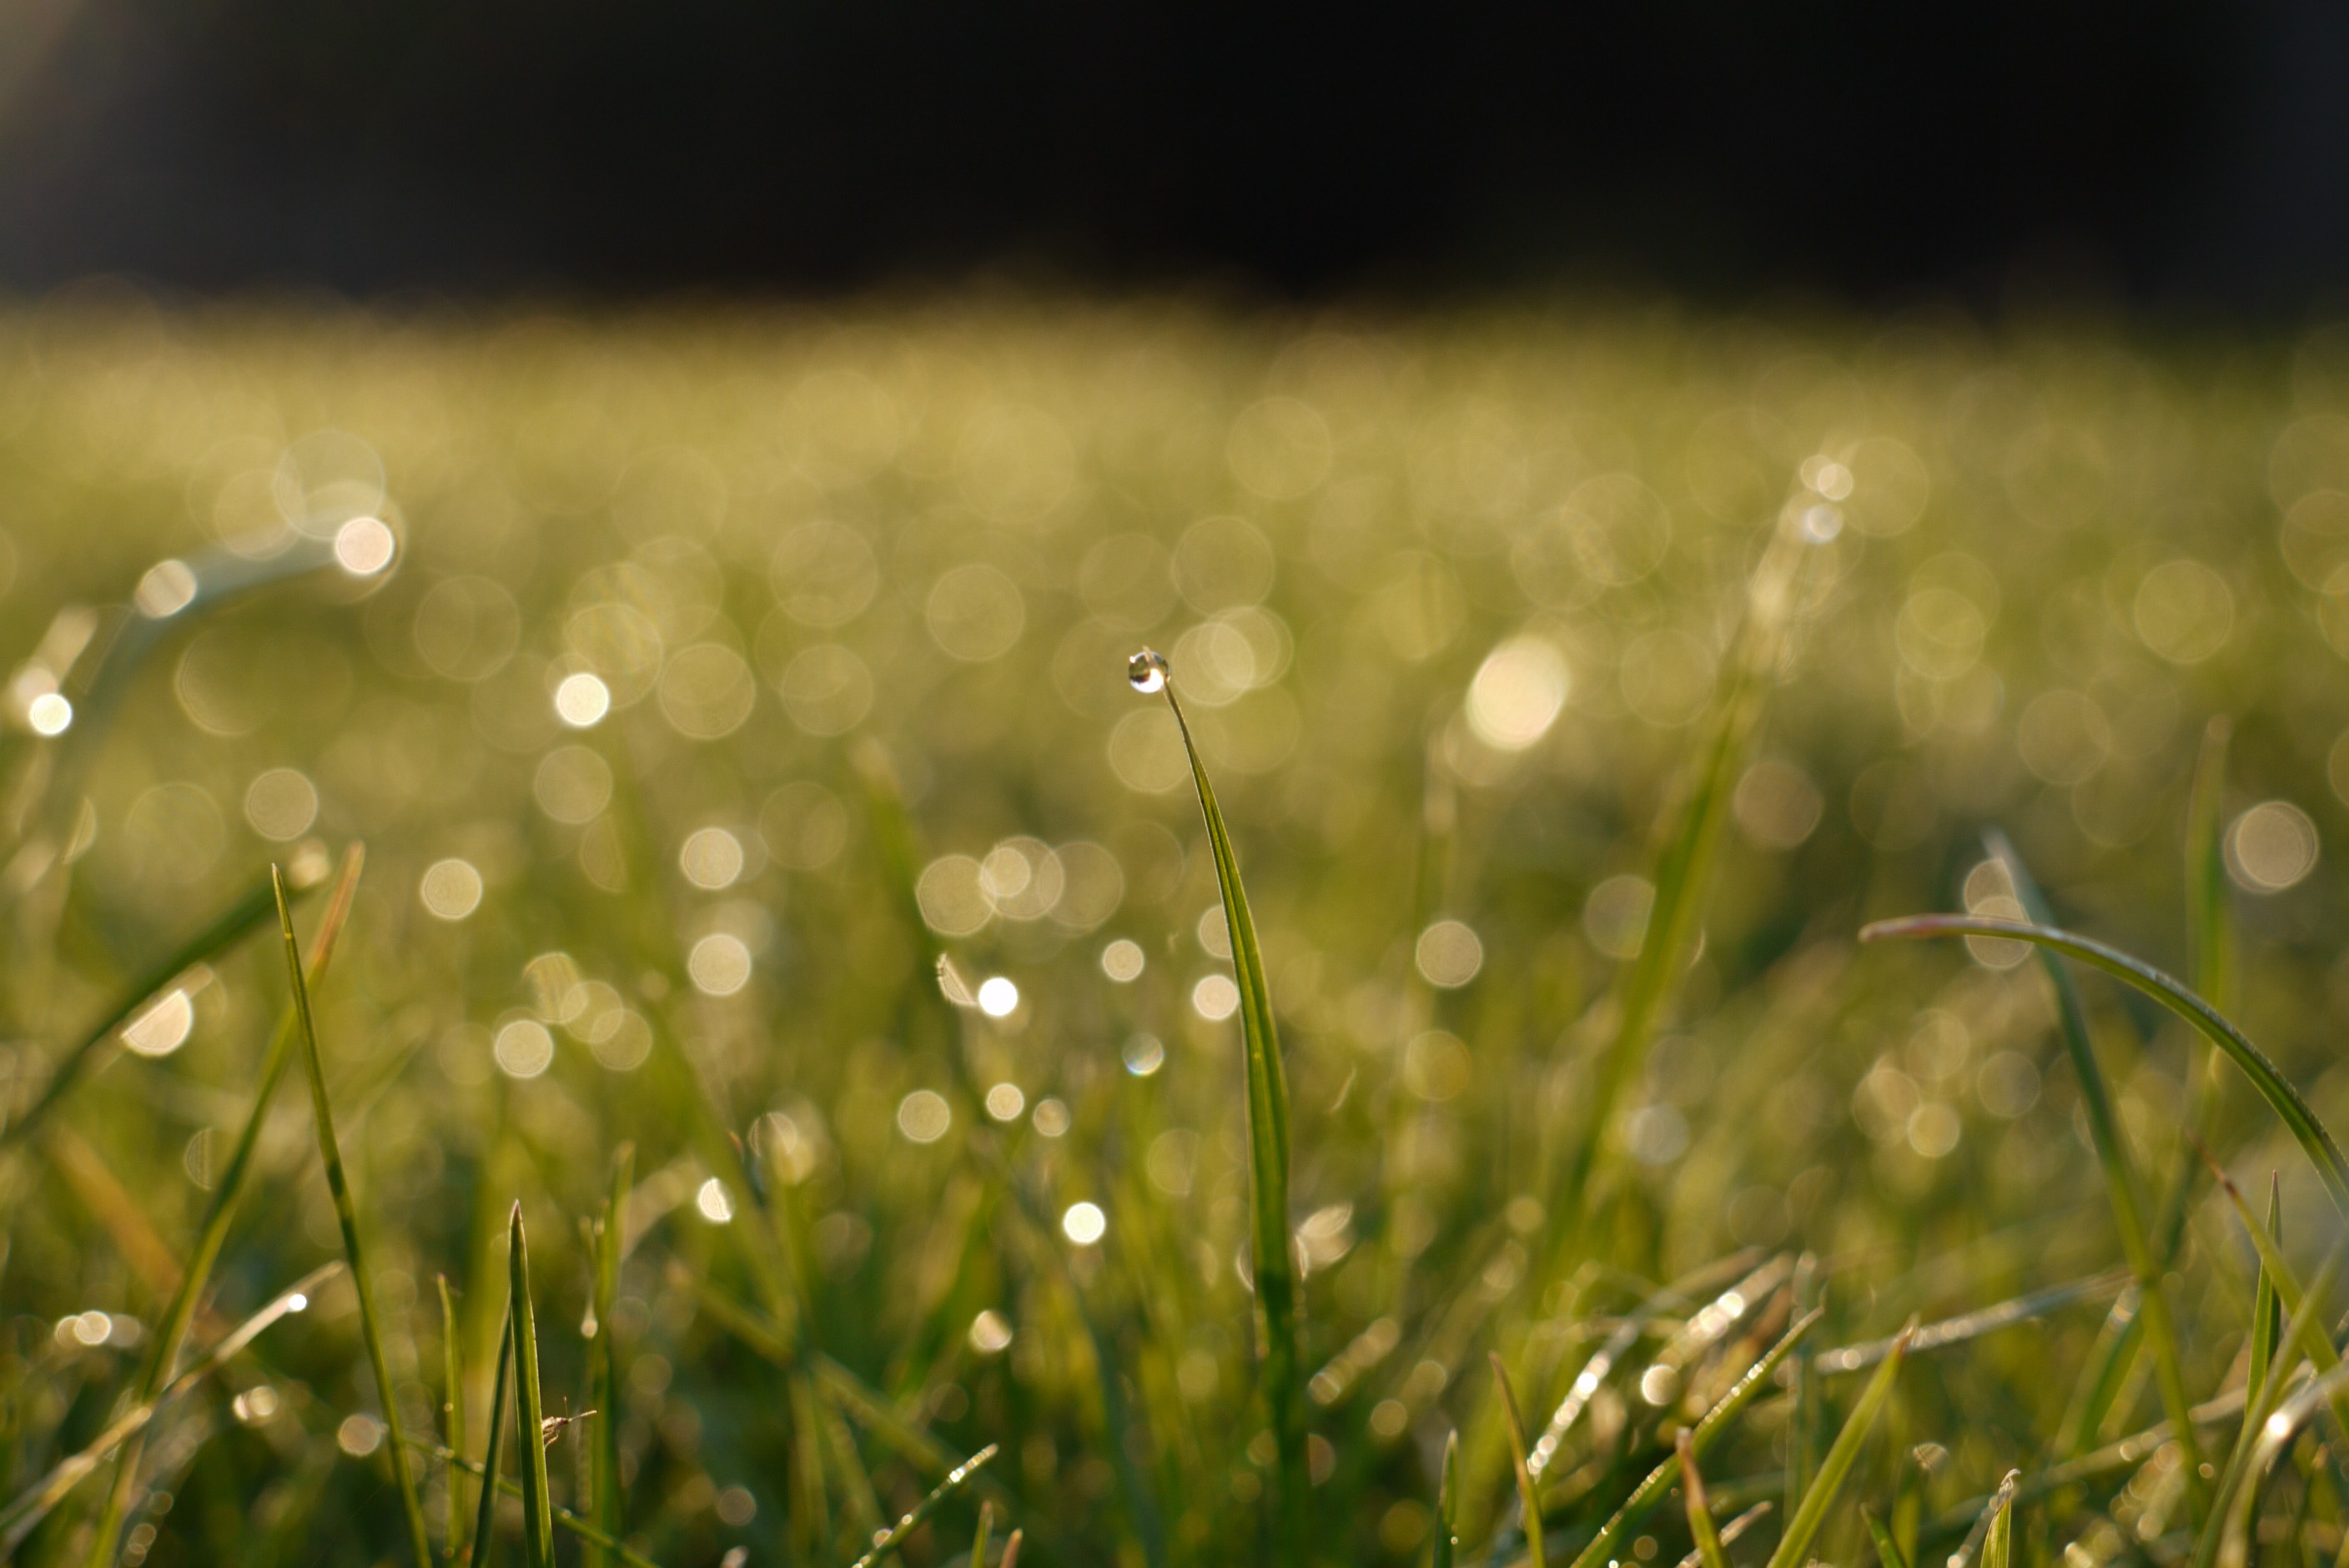
water, nature, grass, drop, dew, light, plant, field, lawn, photography, meadow, sunlight, water drop, leaf, flower, wet, environment, foliage, green, herb, vegetable, natural, waterdrop, botany, agriculture, flora, botanical, wildflower, close up, outdoors, grassland, vegetation, horticulture, organic, moisture, macro photography, grass family, plant stem